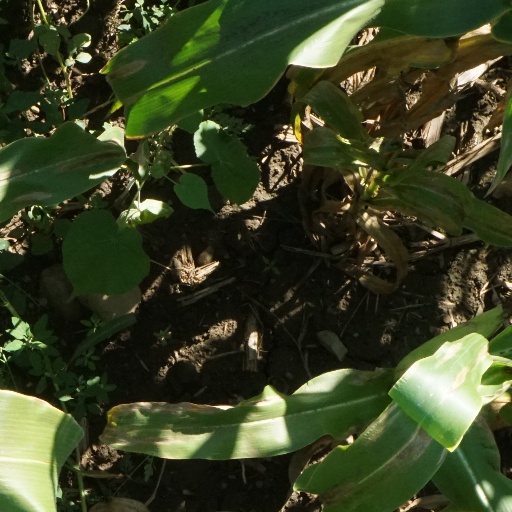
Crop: maize; corn